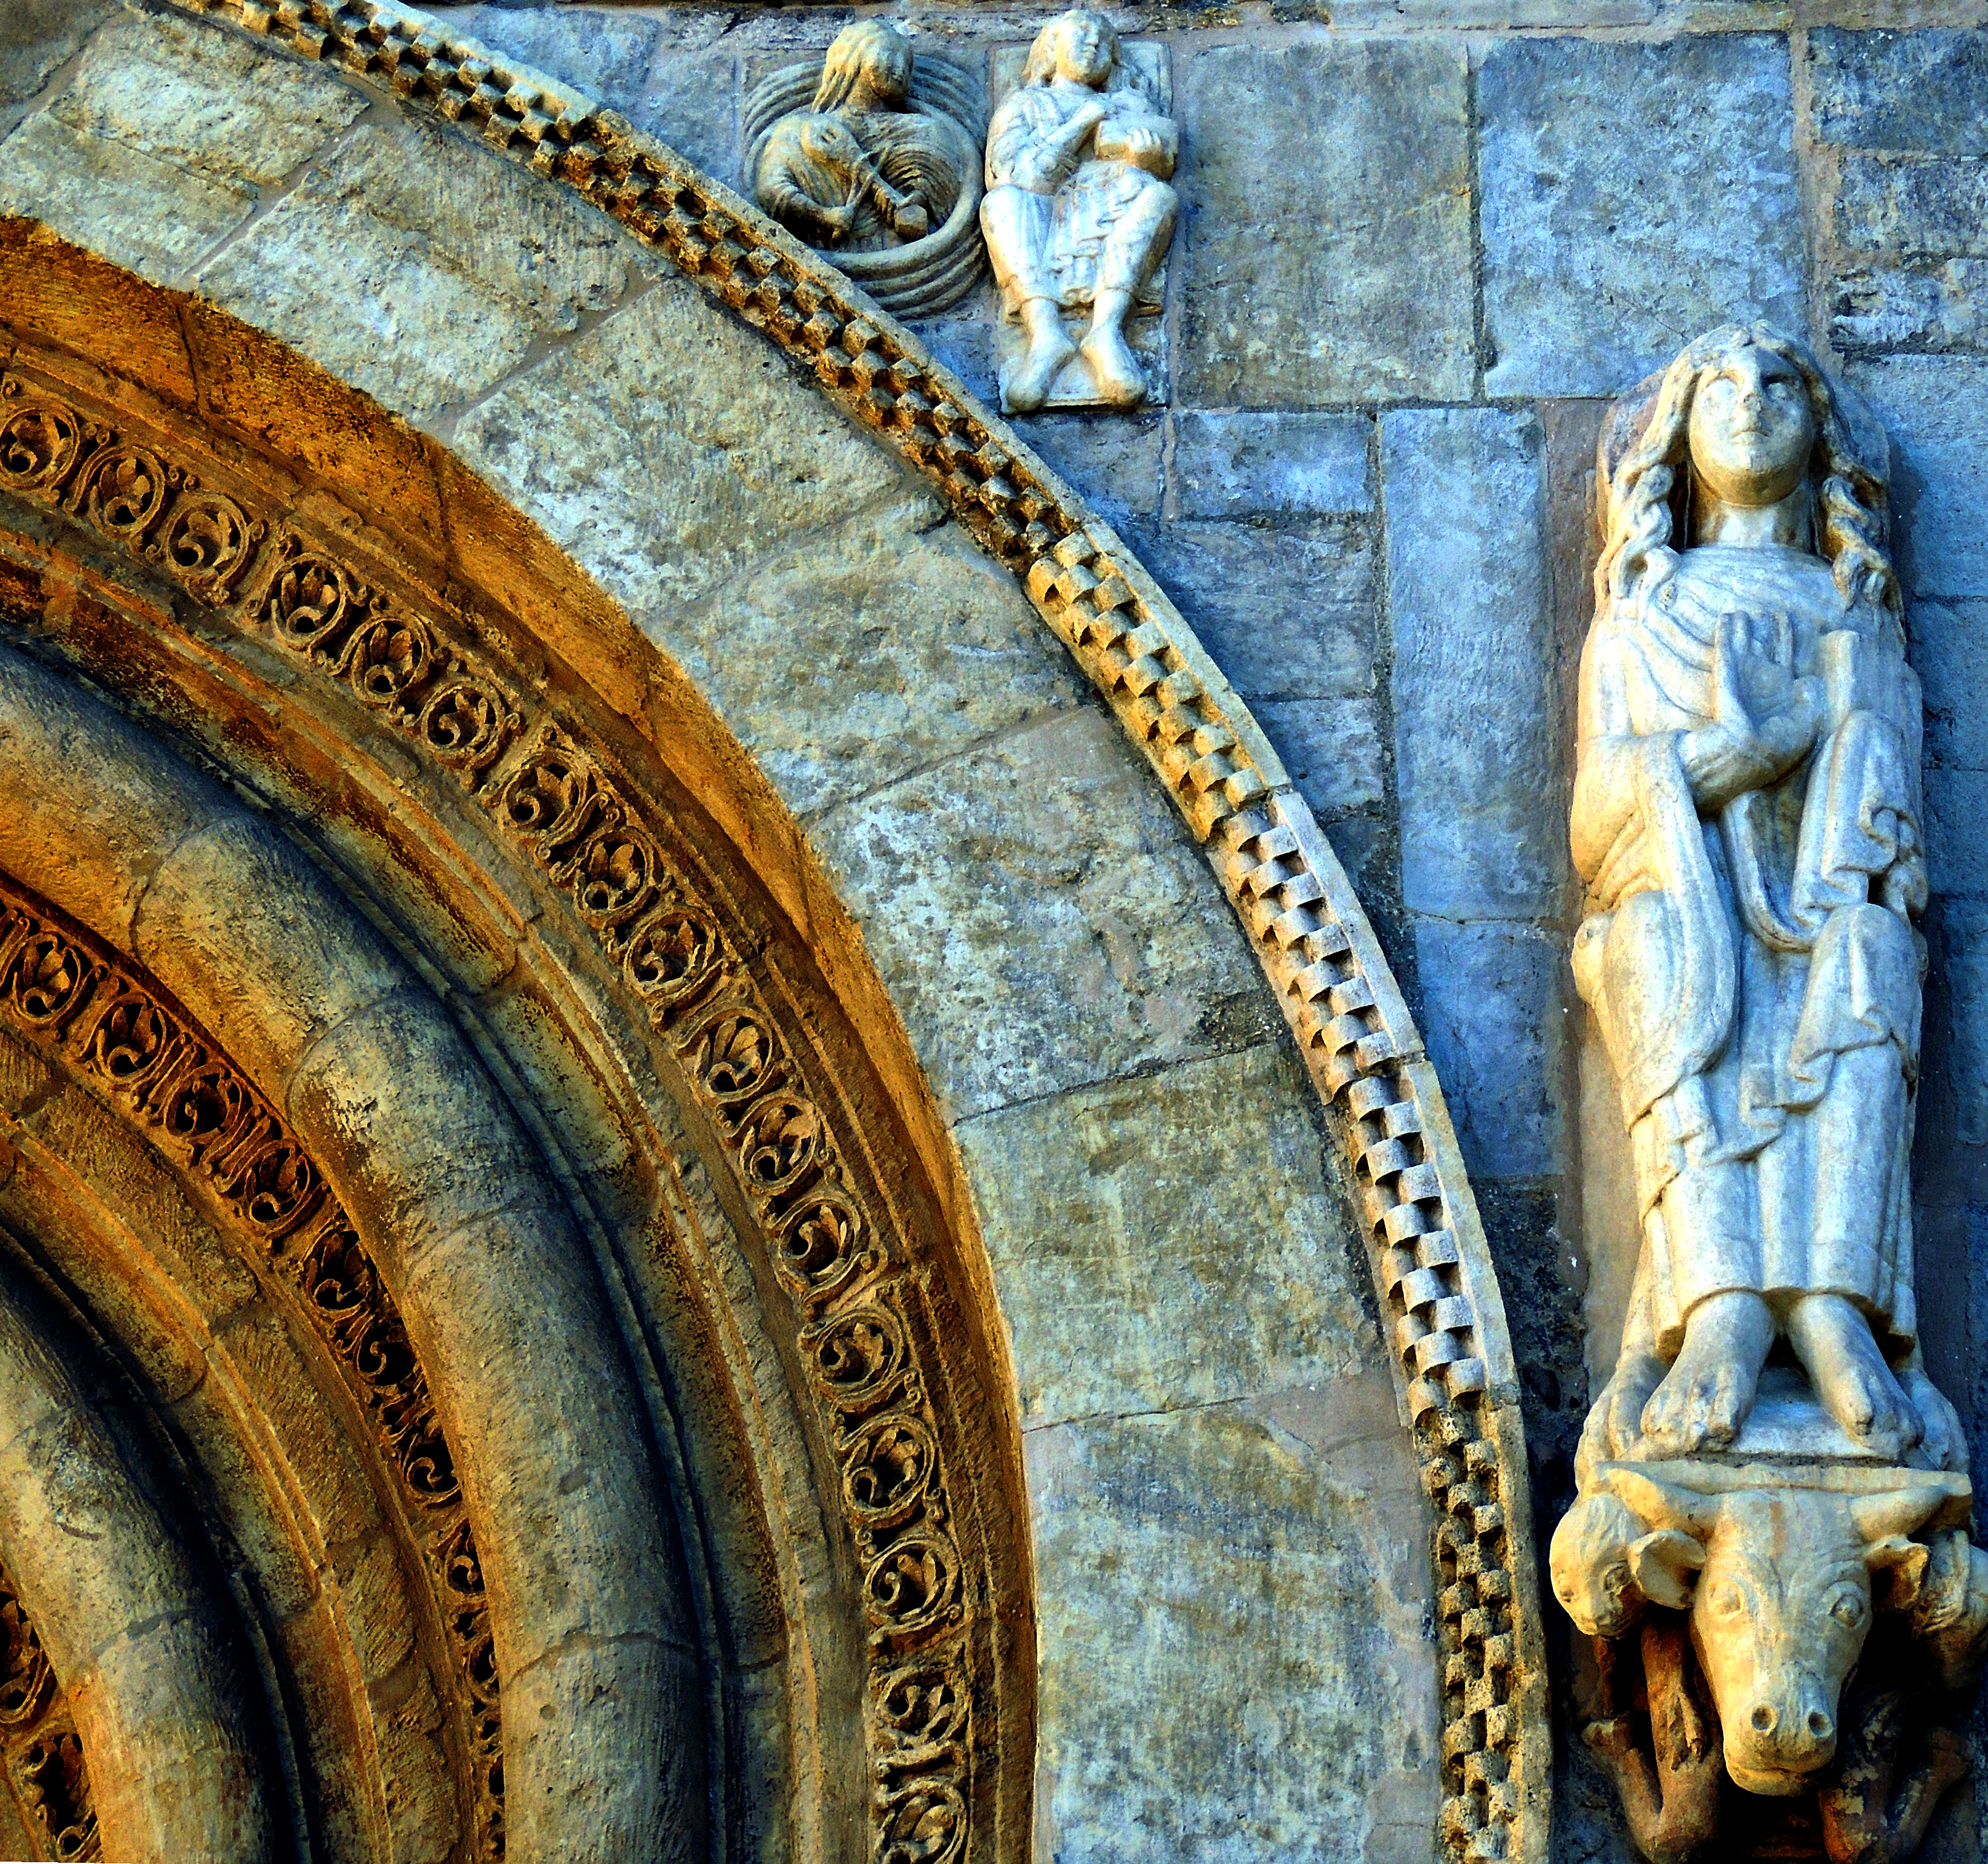
stone, monument, europe, statue, religion, place of worship, sculpture, art, spain, espagne, san, temple, arquitectura, europa, escultura, iglesia, piedra, history, leon, romanico, espanha, carving, historia, pedra, middle ages, espana, igrexa, castillaleon, isidoro, colexiata, colegiatasanisidoro, qrquitecture, ancient history